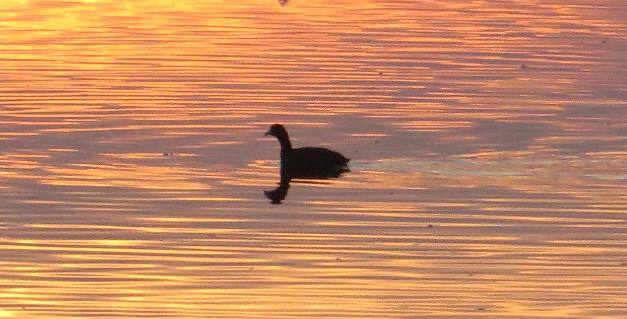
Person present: No